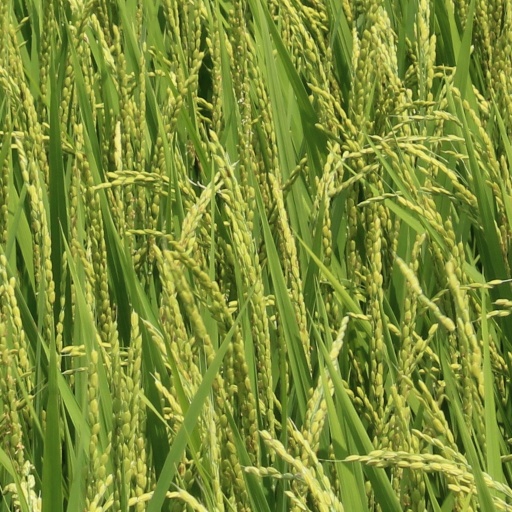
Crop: rice